Prompton State Park

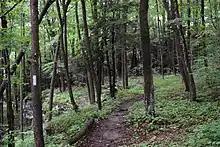
Single-track trail at Prompton State Park

On the south end of the park, the parking lot is beside the dam on route 170 near the intersection of route 6. On the north end of the park, a parking lot is accessible off of Beech Grove Road.